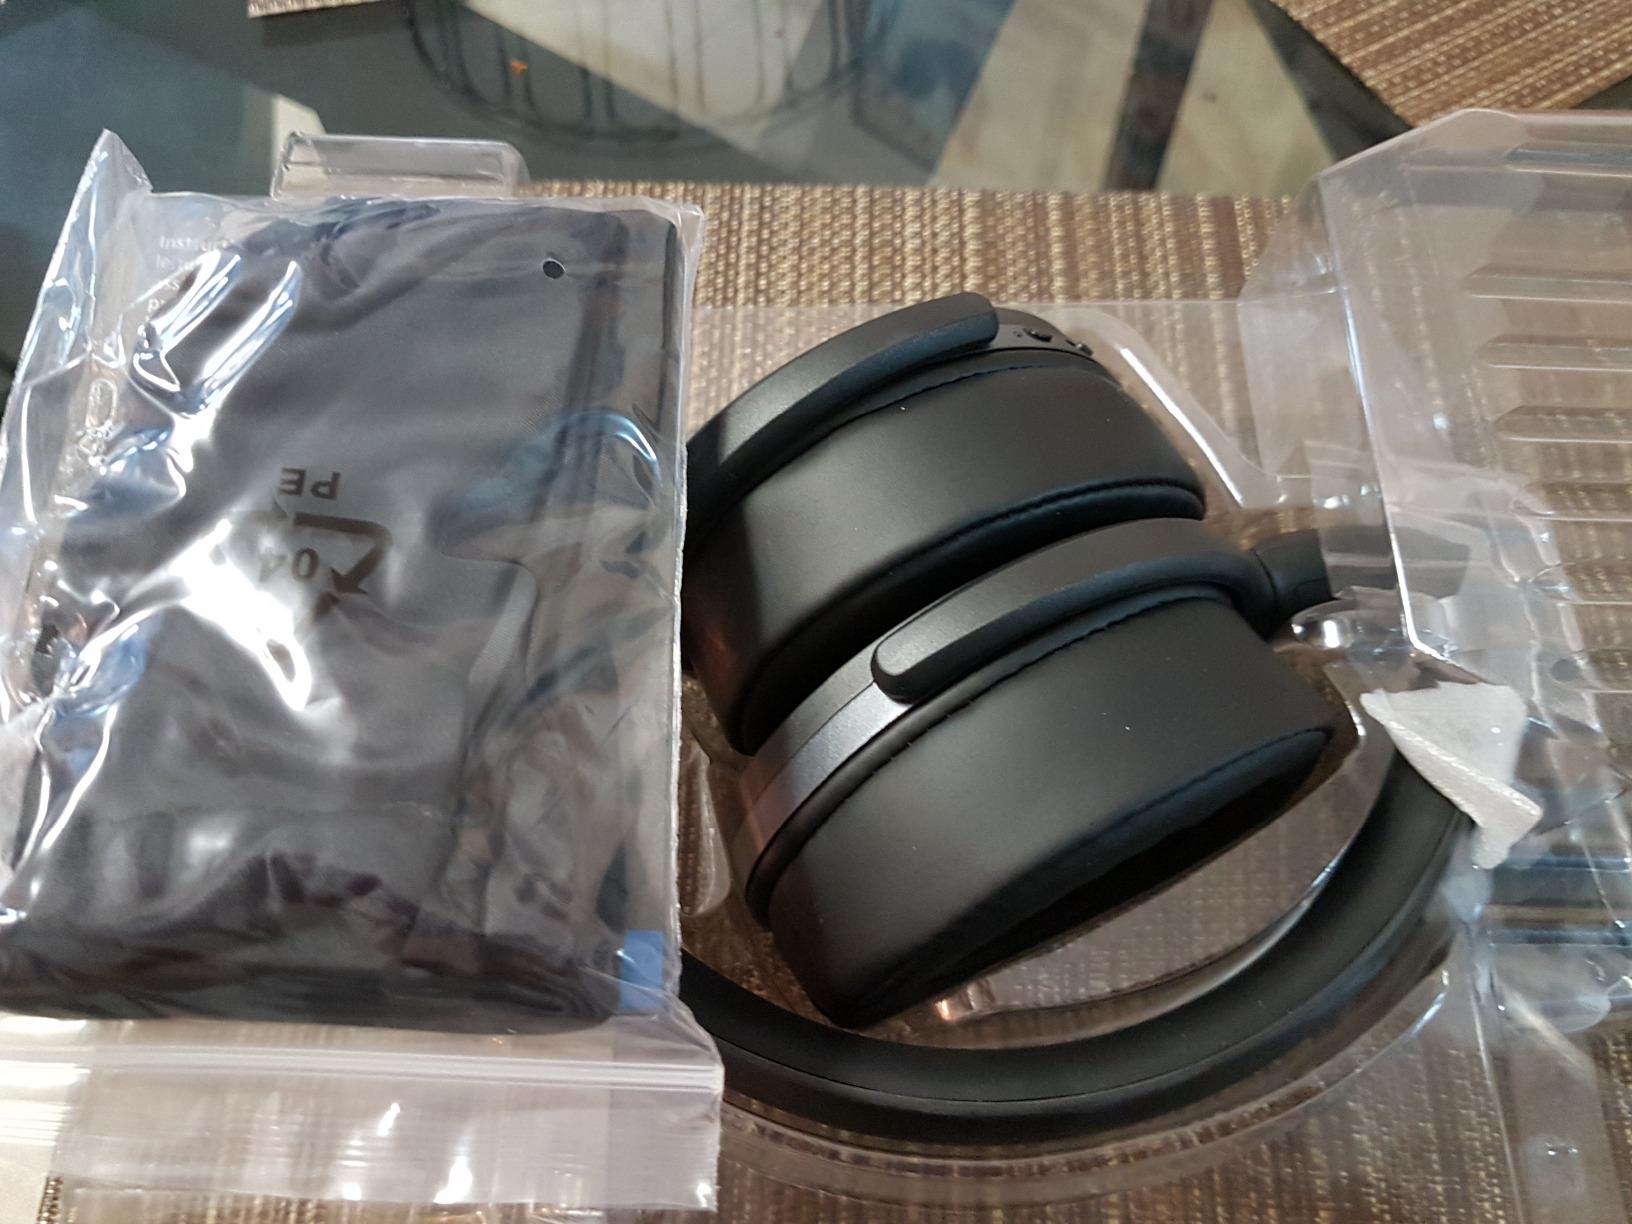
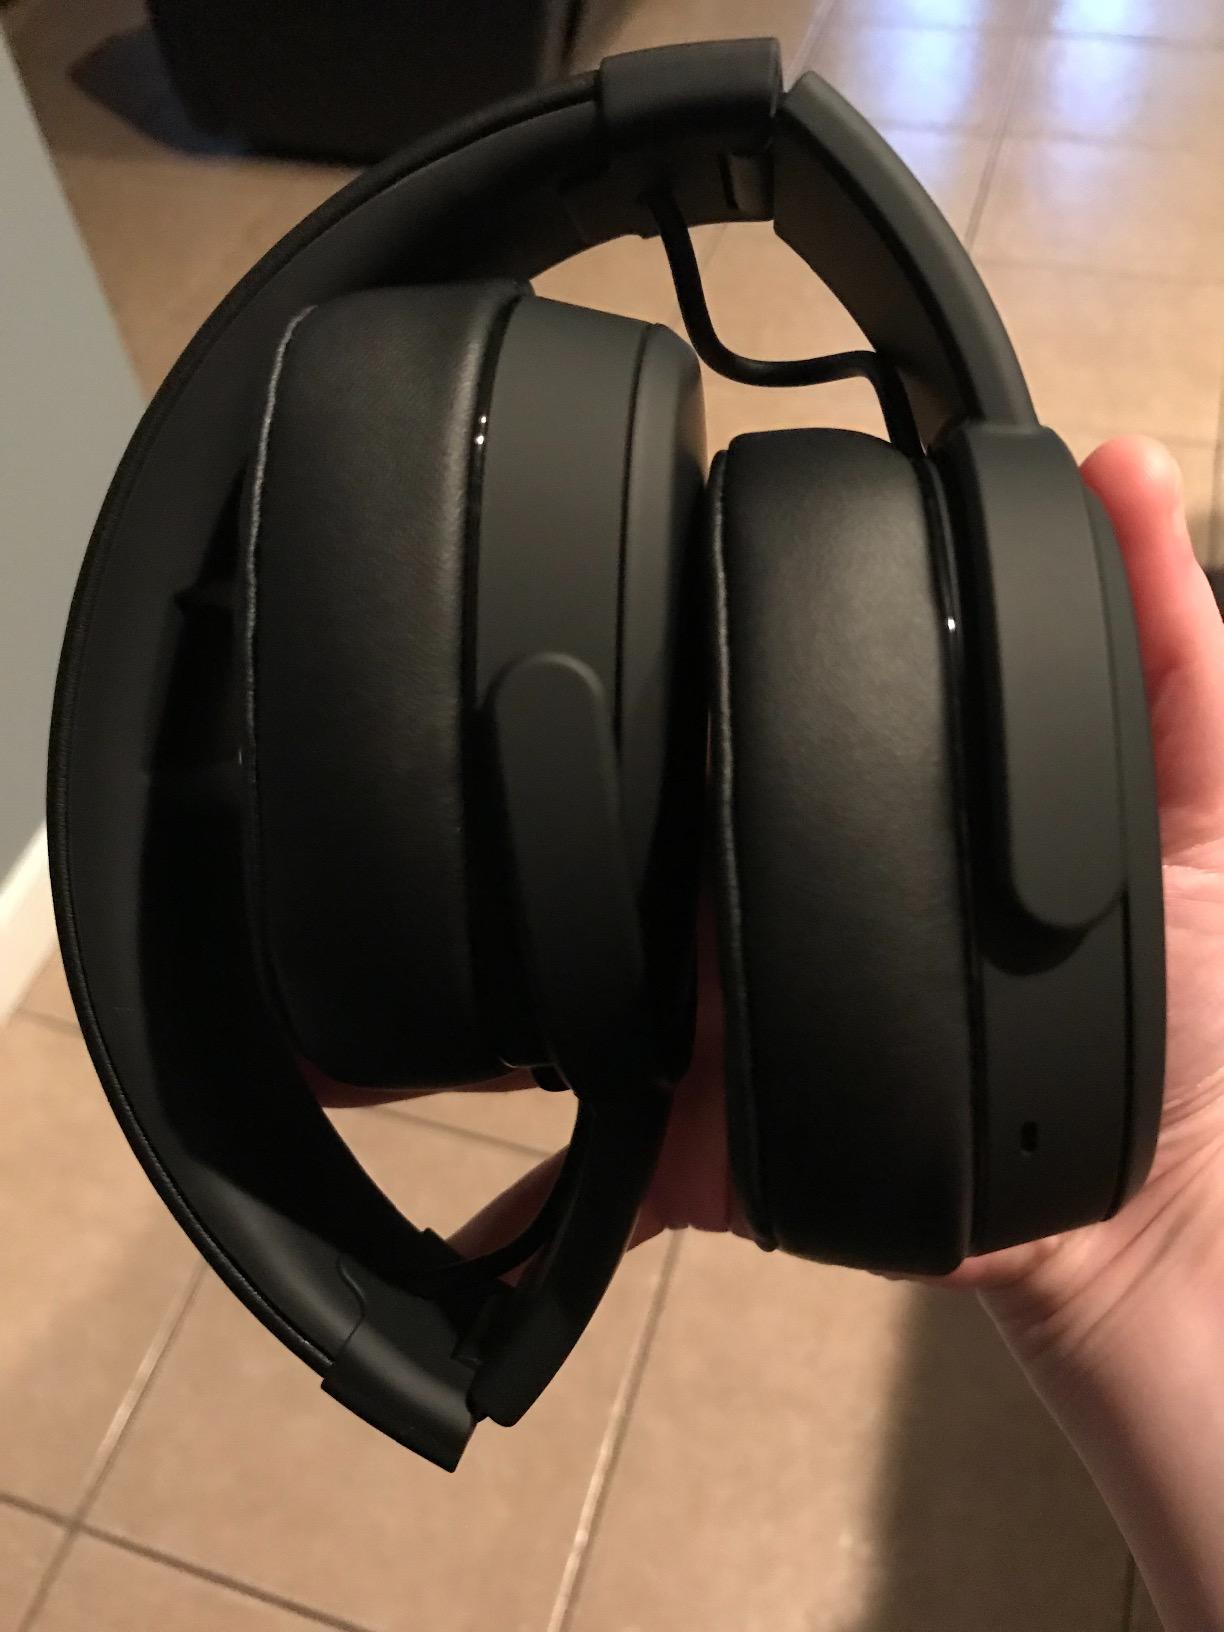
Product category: headphones
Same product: no